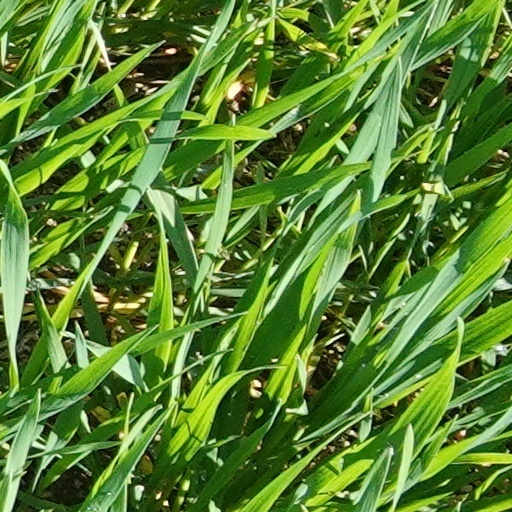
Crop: wheat